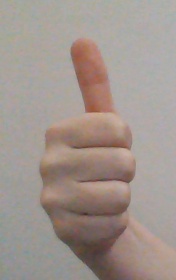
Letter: aleff